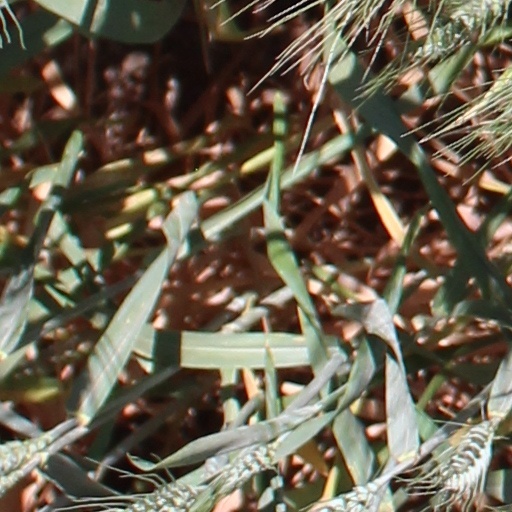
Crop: wheat